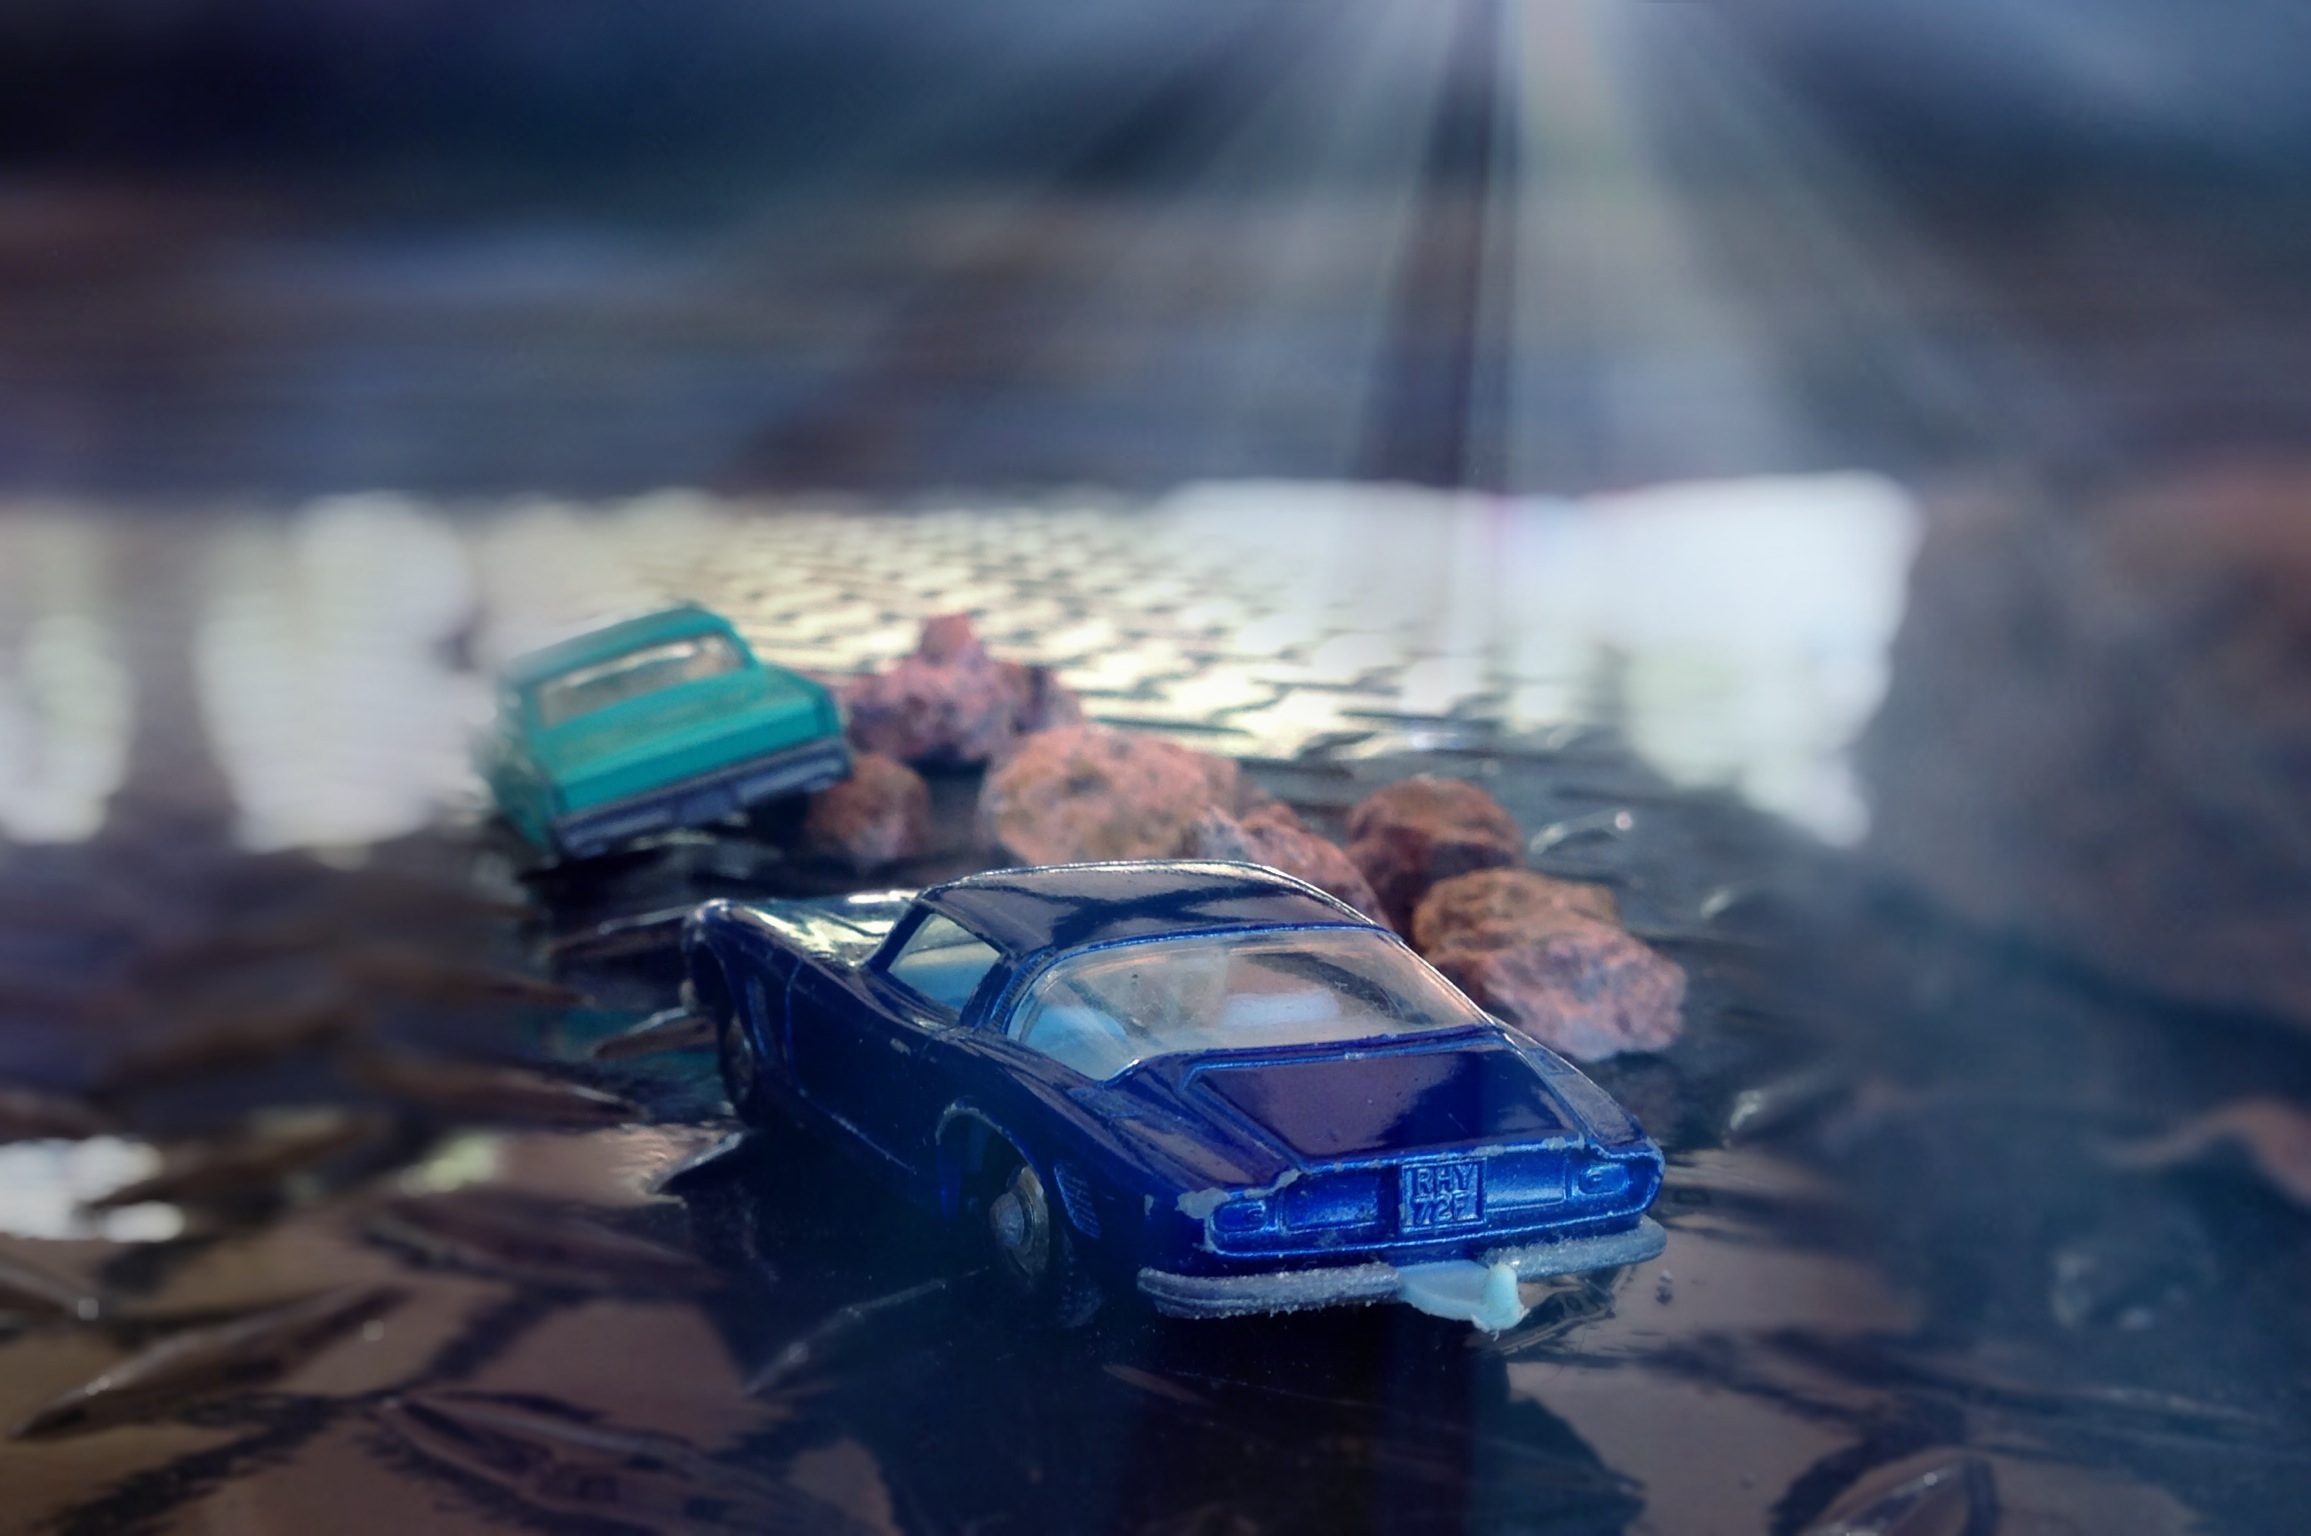
car, driving, reflection, vehicle, blue, dailycreate, tdc778, screenshot